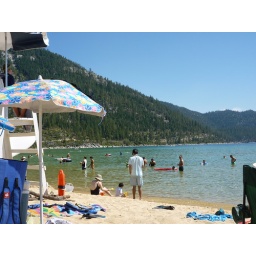
A crowded beach under clear, blue skies.